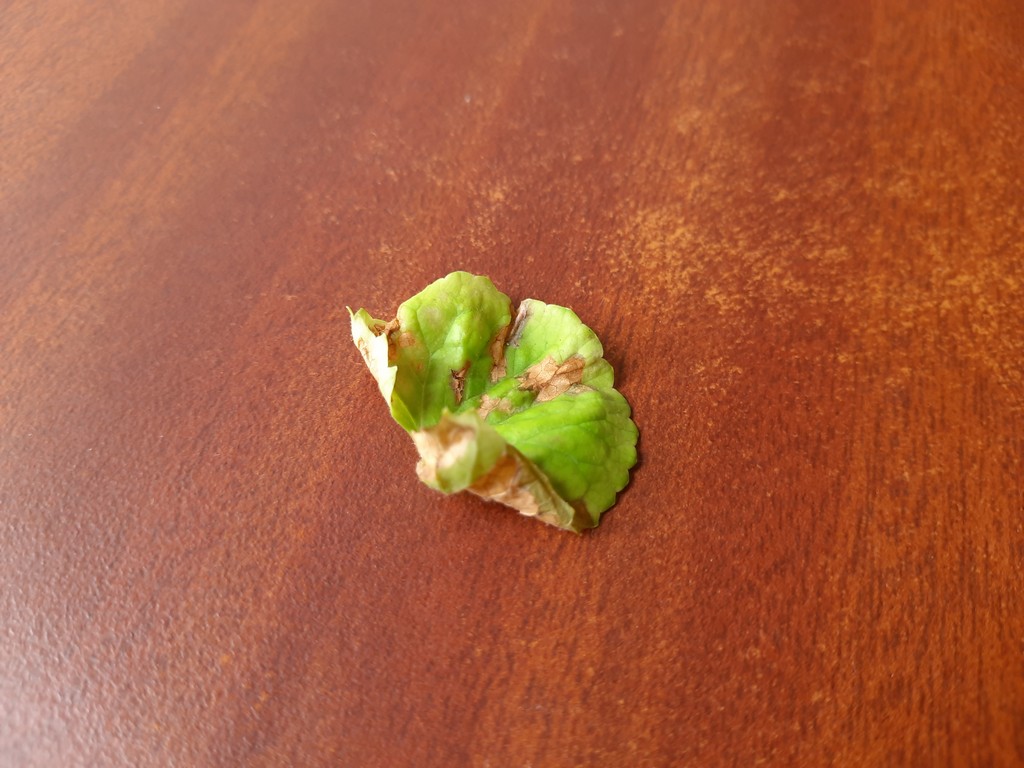
Label: Unhealthy